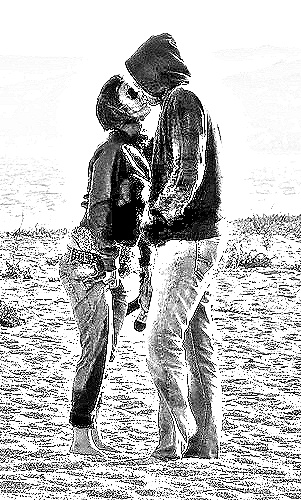
Portrait style: Sketch Portrait